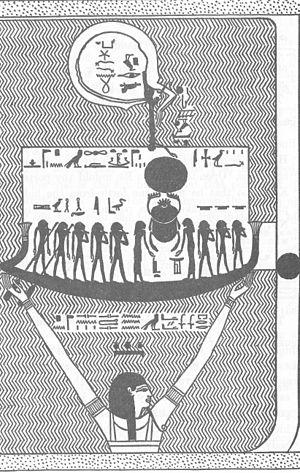
Osiris est un dieu du panthéon égyptien et un roi mythique de l'Égypte antique. Inventeur de l'agriculture et de la religion, son règne est bienfaisant et civilisateur. Il meurt noyé dans le Nil, assassiné dans un complot organisé par Seth, son frère cadet. Malgré le démembrement de son corps, il retrouve la vie par la puissance magique de ses sœurs Isis et Nephtys. Le martyre d'Osiris lui vaut de gagner le monde de l'au-delà dont il devient le souverain et le juge suprême des lois de Maât.